Chapel of Mercy, Monaco-Ville

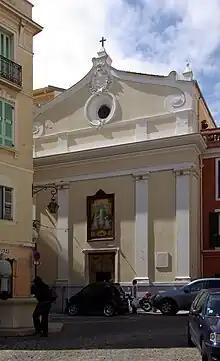
Chapel of Mercy

The Chapel of Mercy (Monégasque: "Capela d’a Miserico̍rdia") is a Roman Catholic church on the Rue Basse in Monaco's Monaco-Ville district.